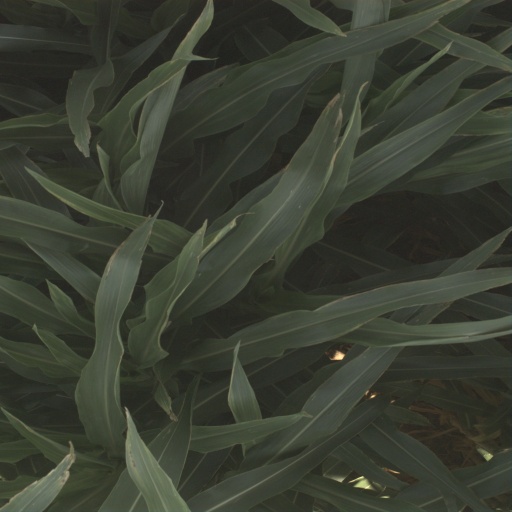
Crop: sorghum